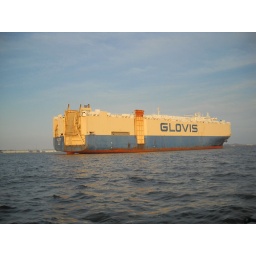
this ship was built in 1996 it is a cargo ship. this was sitting in the baltimore harbor.